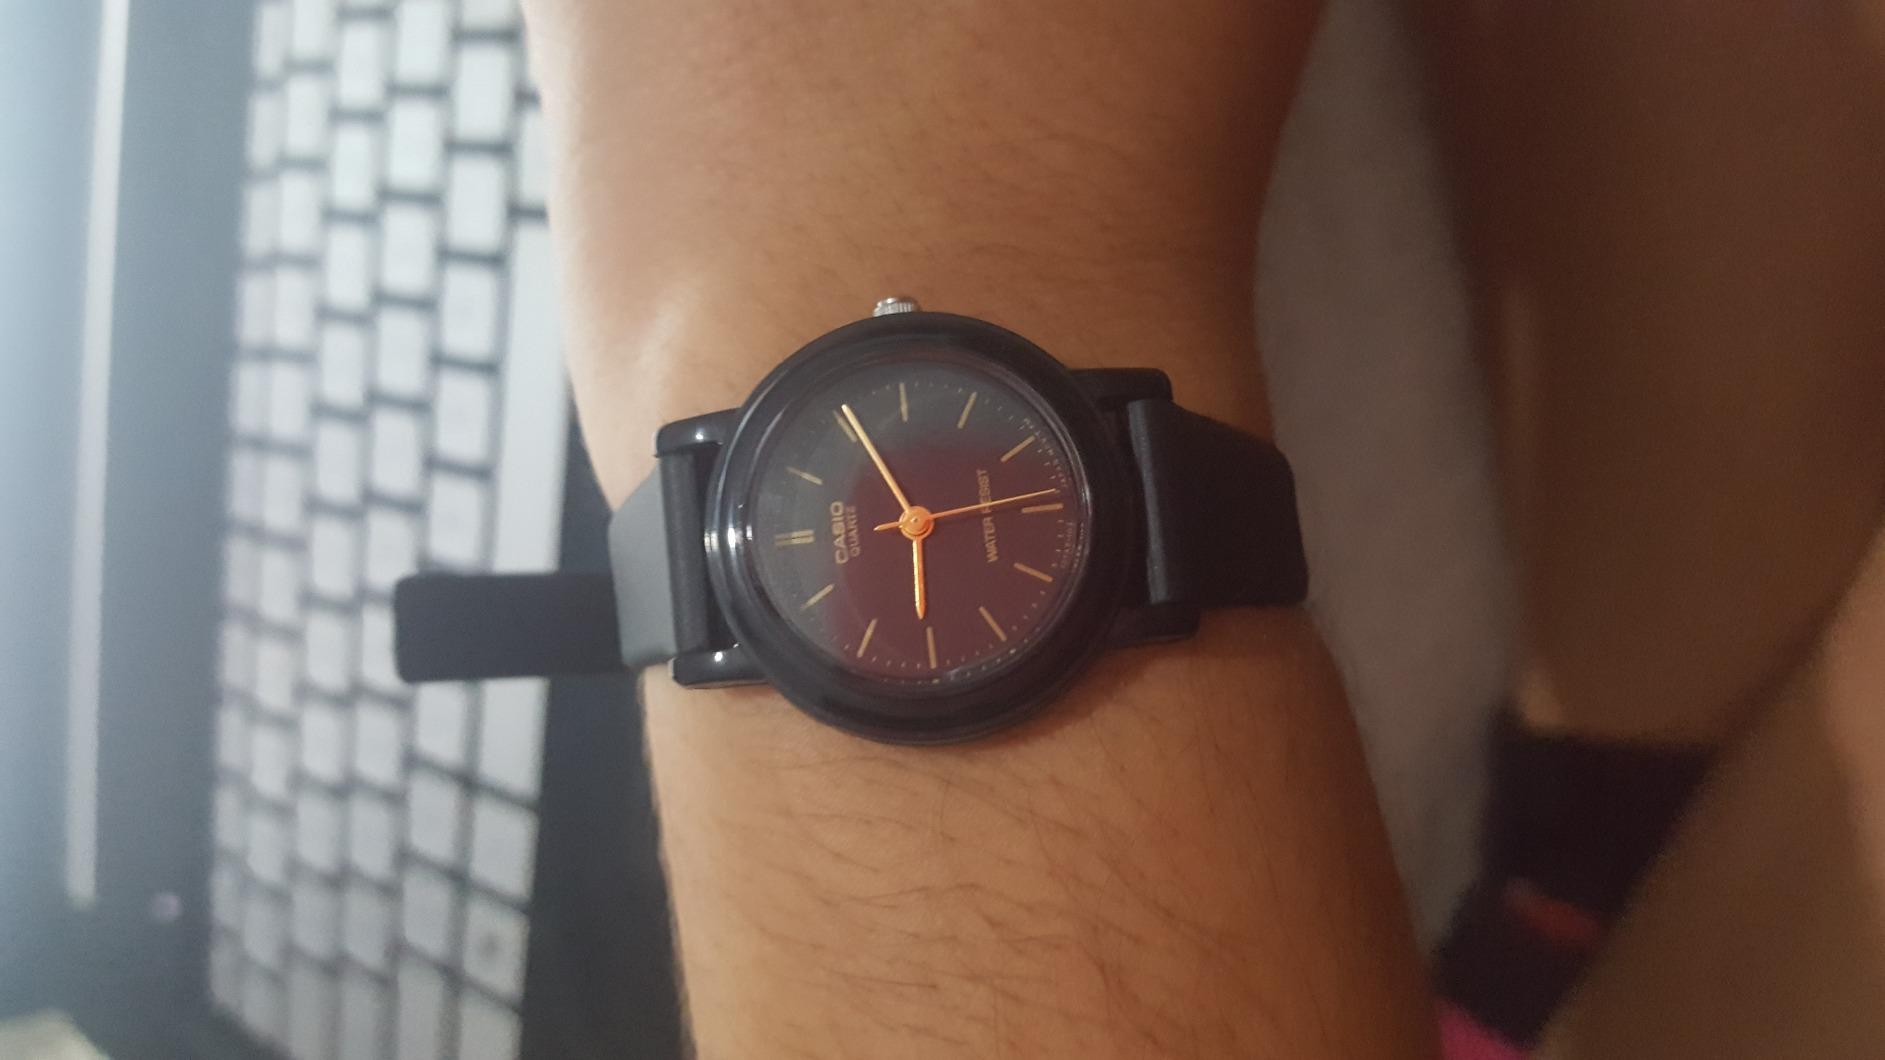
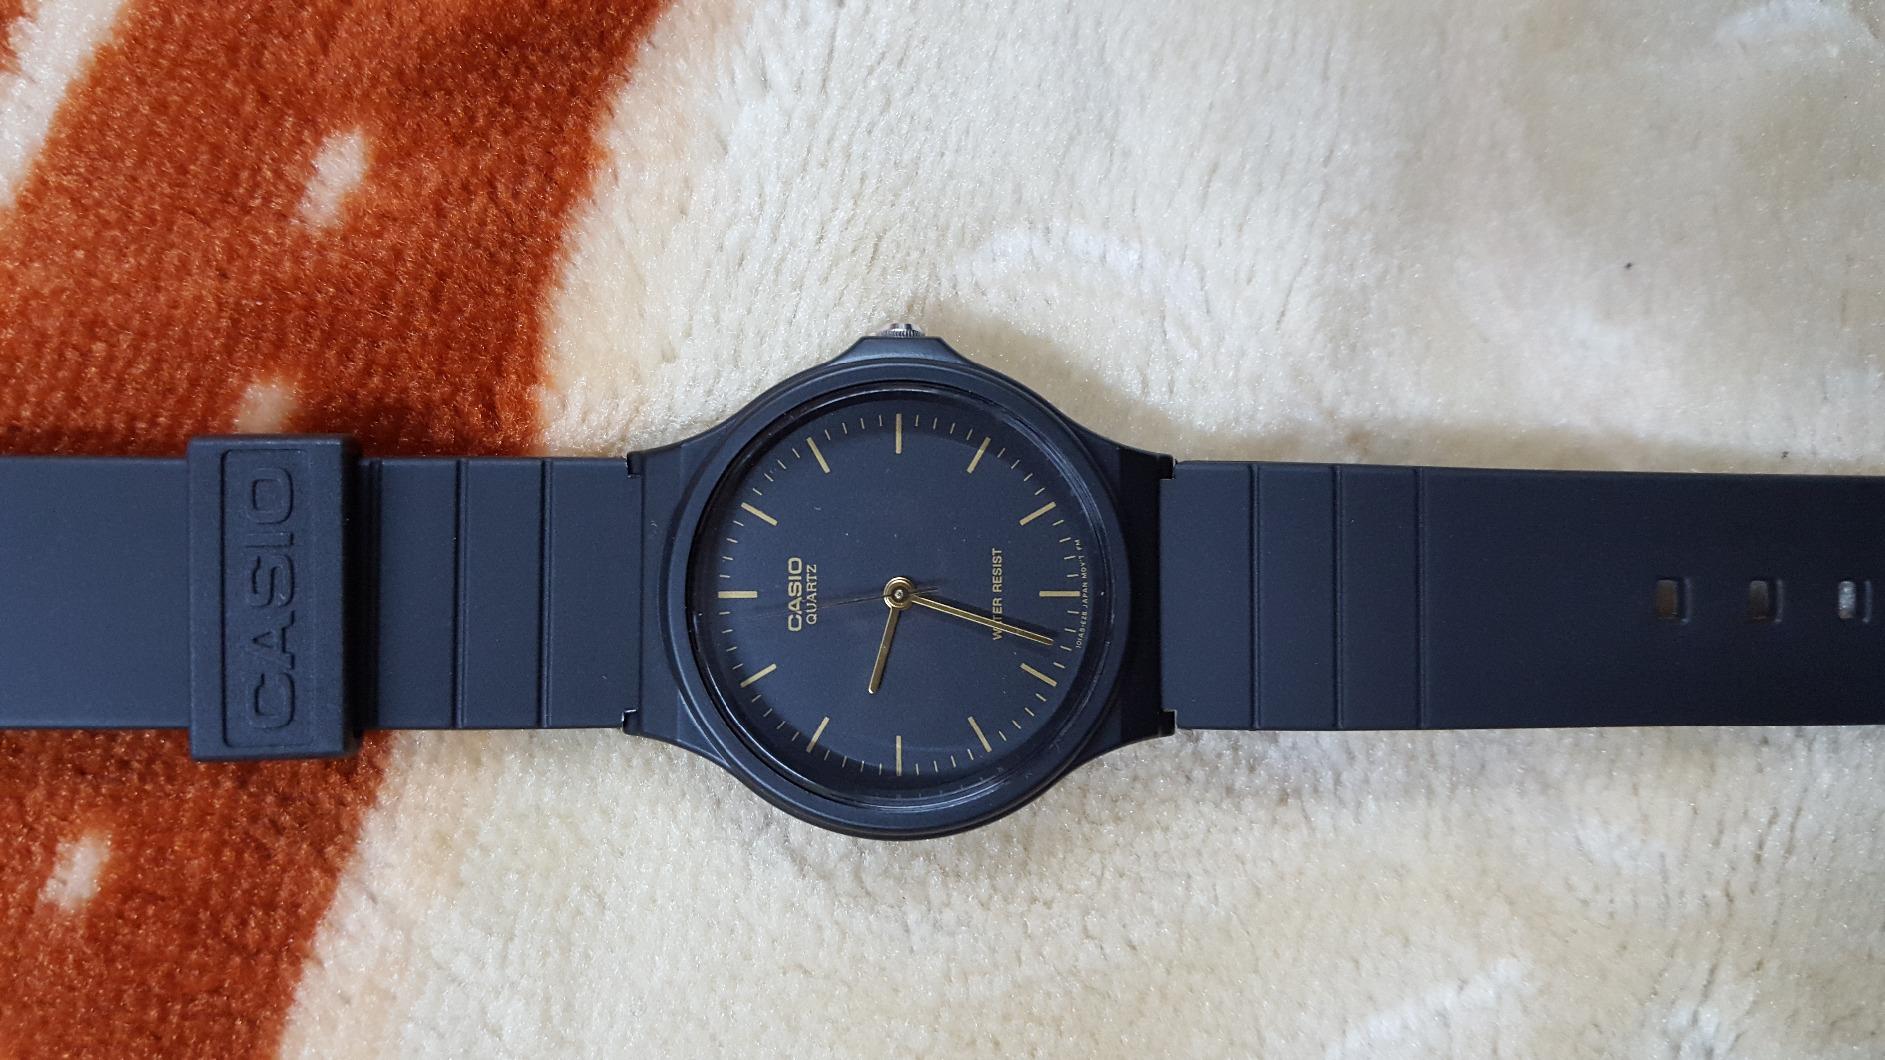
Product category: accessories_watch
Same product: no